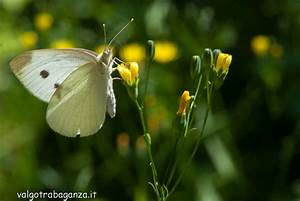
Label: butterfly